Tracey Scott Wilson

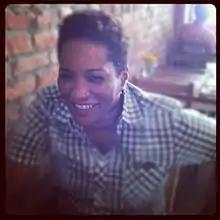
Wilson in 2012

Tracey Scott Wilson is an American playwright, television writer, television producer, and screenwriter. She graduated from Rutgers University with a BA in English and from Temple University with an MA in English Literature.